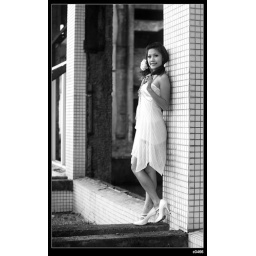
hsiaoh is very cute ,vivid and a little sexy feeling, we shot her at abandon houses near Taisui